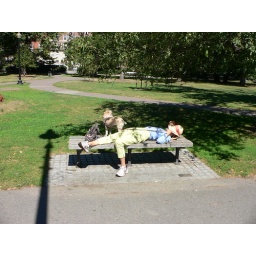
A Beacon Hill maven faints in place after finding walking her dog an exhausting business.